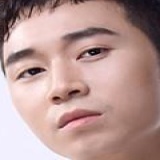
ca sĩ Karik